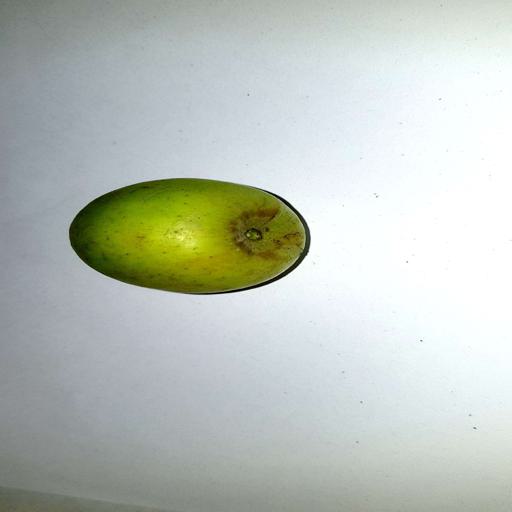
Label: healthy